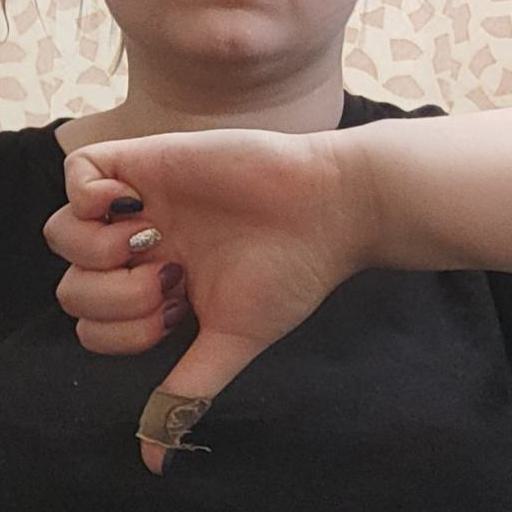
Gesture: dislike